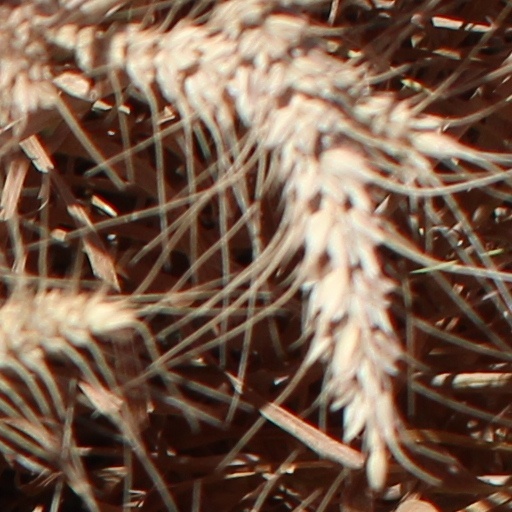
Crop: wheat